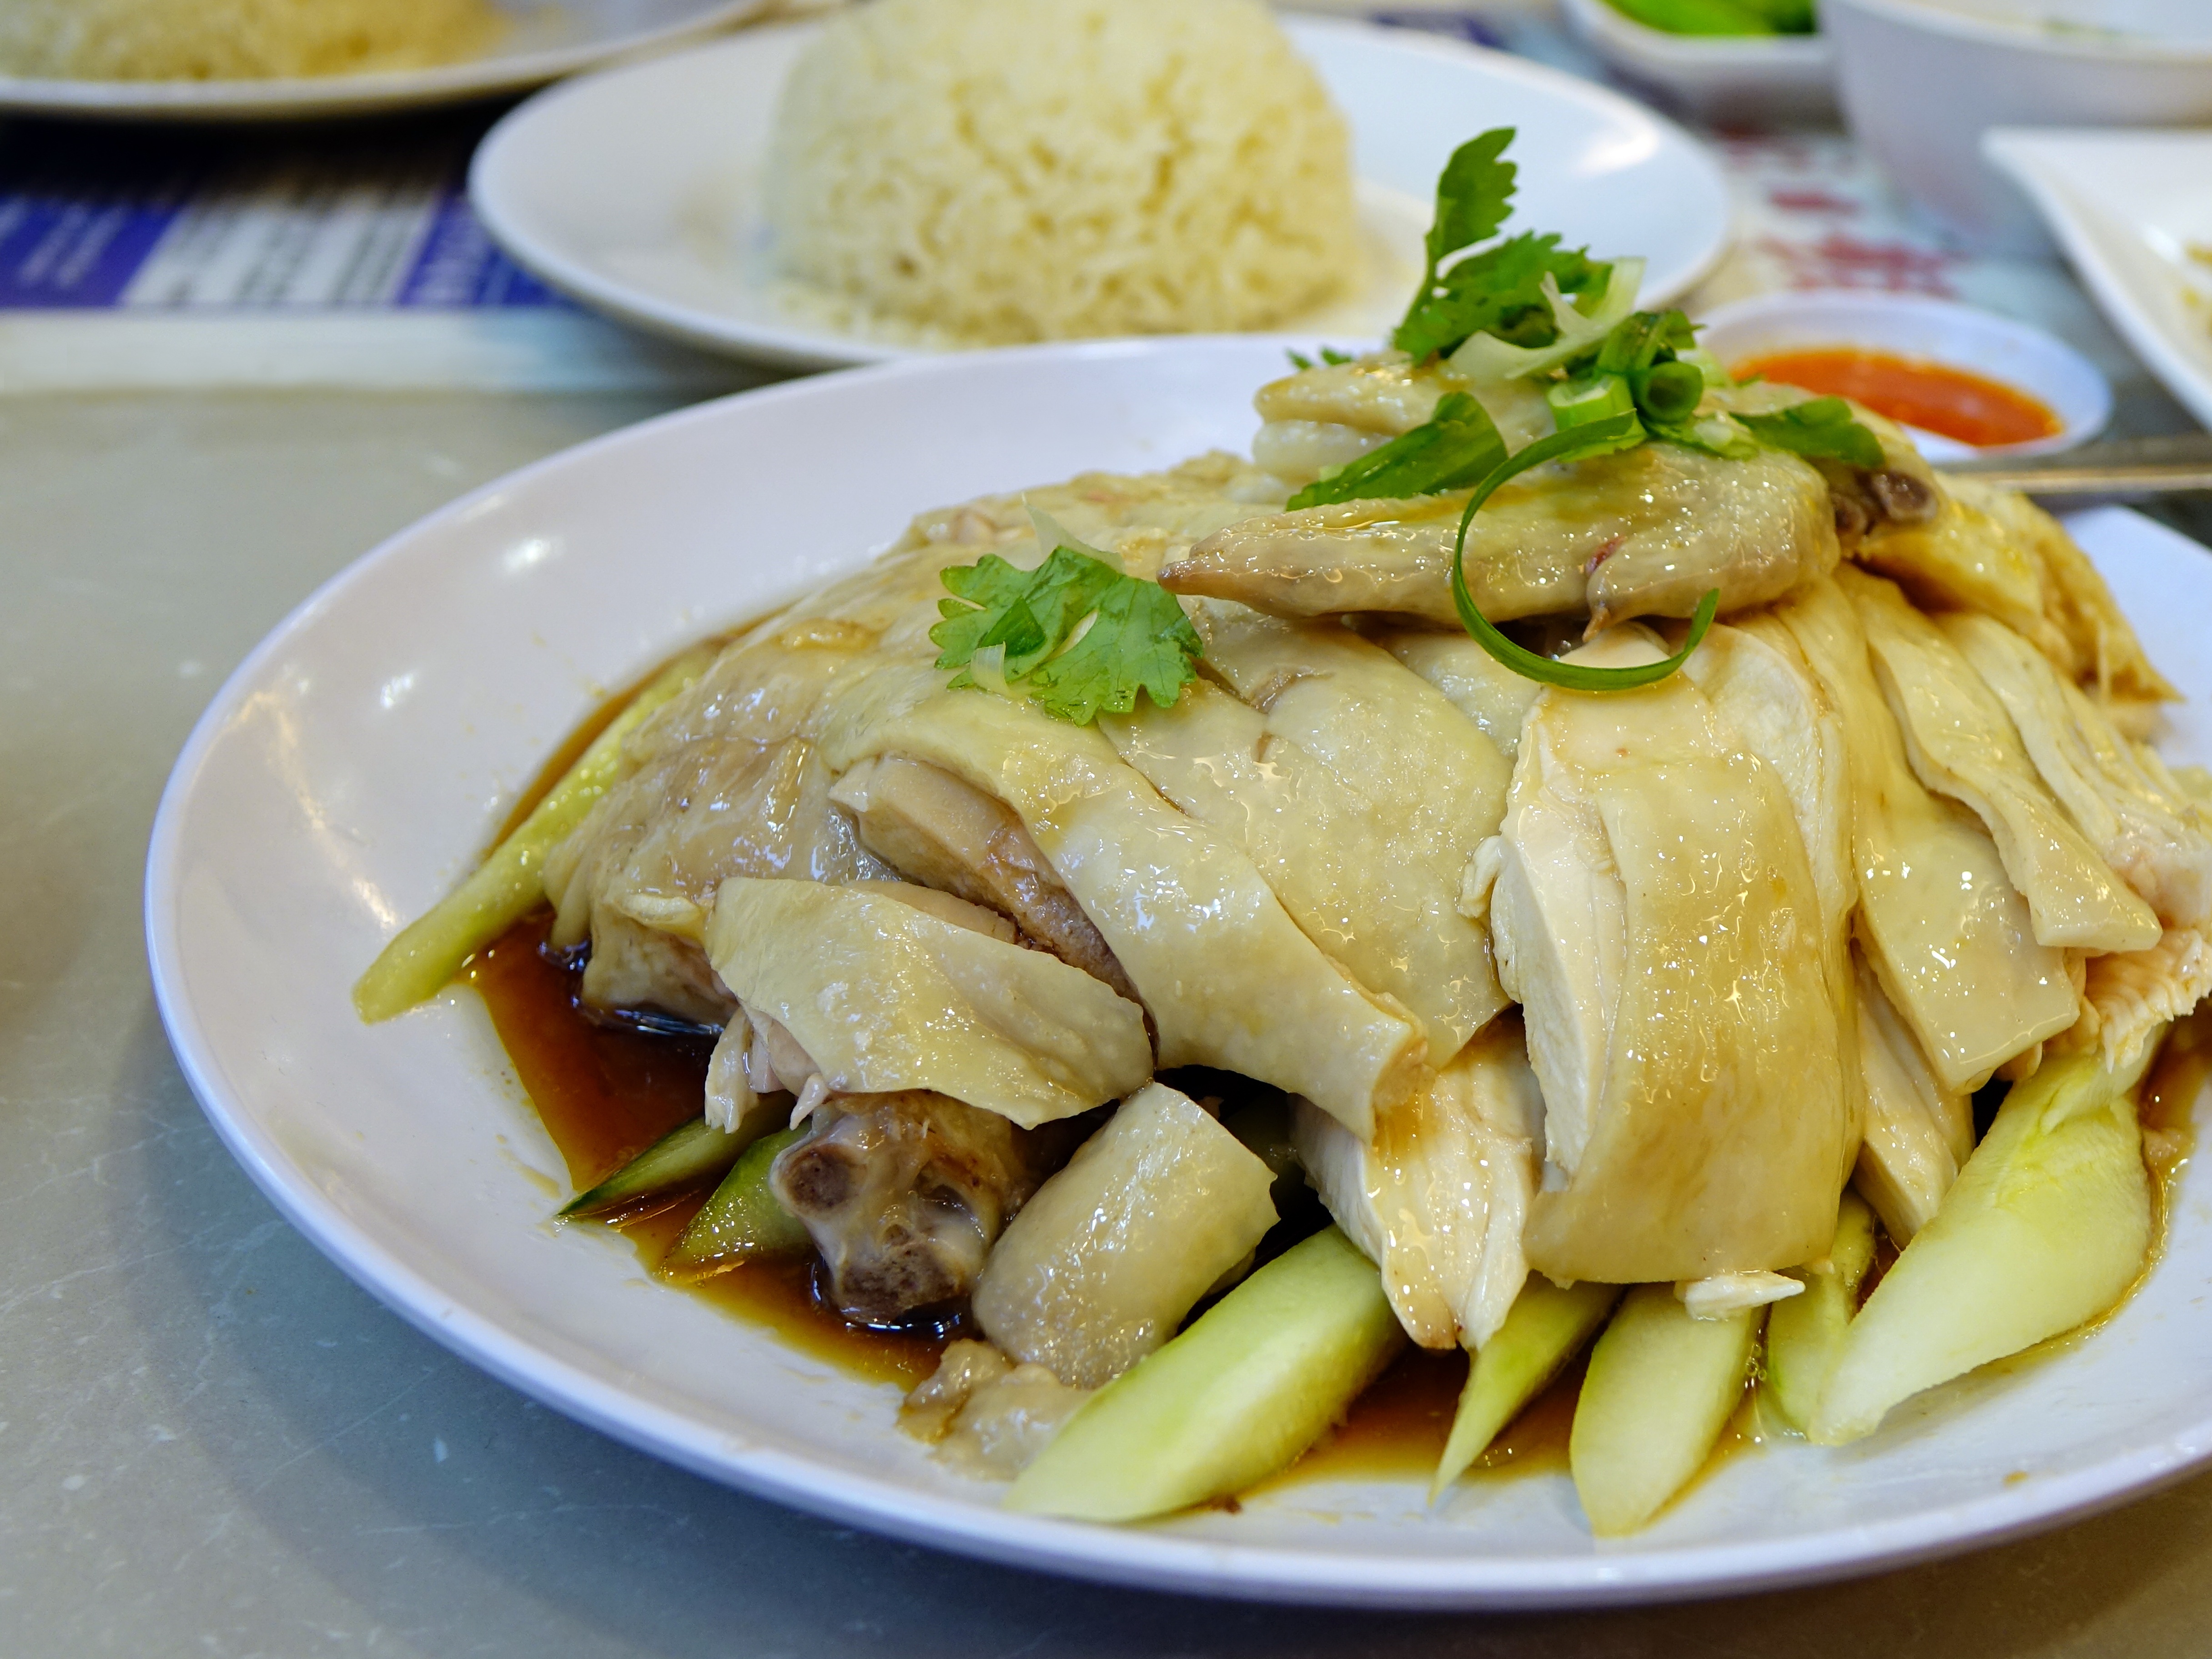
asian, dish, meal, food, produce, fish, meat, cuisine, sauce, delicious, chicken, asian food, chilli, thai food, chicken wings, chinese food, chicken rice, southeast asian food